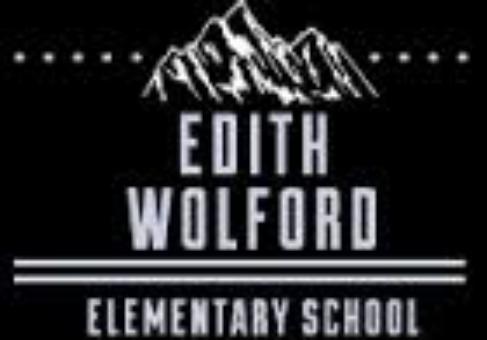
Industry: Clothes